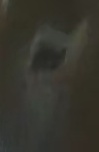
Face region: eyes (orbital_tightening_and_eye_area)
Pain indicator: not_present